James Jones (baseball)

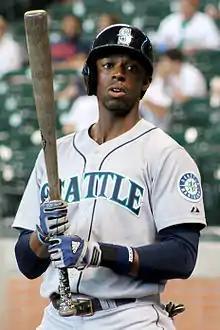
Jones with the Seattle Mariners in 2014

James Steven Jones (born September 24, 1988) is an American former professional baseball outfielder and pitcher. He was drafted by the Seattle Mariners in the fourth round of the 2009 Major League Baseball draft and made his Major League Baseball (MLB) debut with them in 2014.